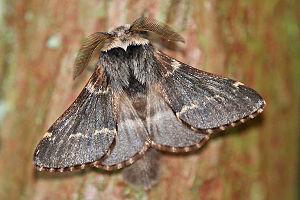
Le Bombyx du peuplier est une espèce d'insectes lépidoptères appartenant à la famille des Lasiocampidae et au genre Poecilocampa.